Cell theory

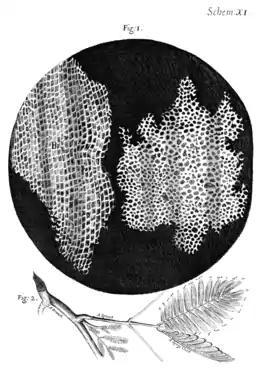
Drawing of the structure of cork by Robert Hooke that appeared in "Micrographia"

The cell was first discovered by Robert Hooke in 1665, which can be found to be described in his book "Micrographia". In this book, he gave 60 observations in detail of various objects under a coarse, compound microscope. One observation was from very thin slices of bottle cork. Hooke discovered a multitude of tiny pores that he named "cells". This came from the Latin word "Cella", meaning ‘a small room’ like monks lived in, and also "Cellulae", which meant the six-sided cell of a honeycomb. However, Hooke did not know their real structure or function. What Hooke had thought were cells, were actually empty cell walls of plant tissues. With microscopes during this time having a low magnification, Hooke was unable to see that there were other internal components to the cells he was observing. Therefore, he did not think the "cellulae" were alive. His cell observations gave no indication of the nucleus and other organelles found in most living cells. In "Micrographia", Hooke also observed mould, bluish in color, found on leather. After studying it under his microscope, he was unable to observe "seeds" that would have indicated how the mould was multiplying in quantity. This led to Hooke suggesting that spontaneous generation, from either natural or artificial heat, was the cause. Since this was an old Aristotelian theory still accepted at the time, others did not reject it and was not disproved until Leeuwenhoek later discovered that generation was achieved otherwise.